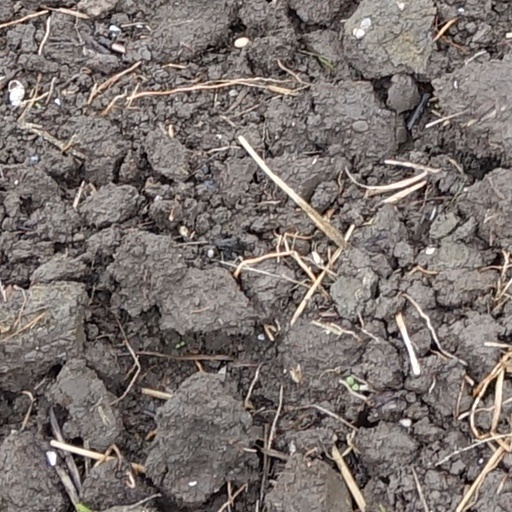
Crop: wheat